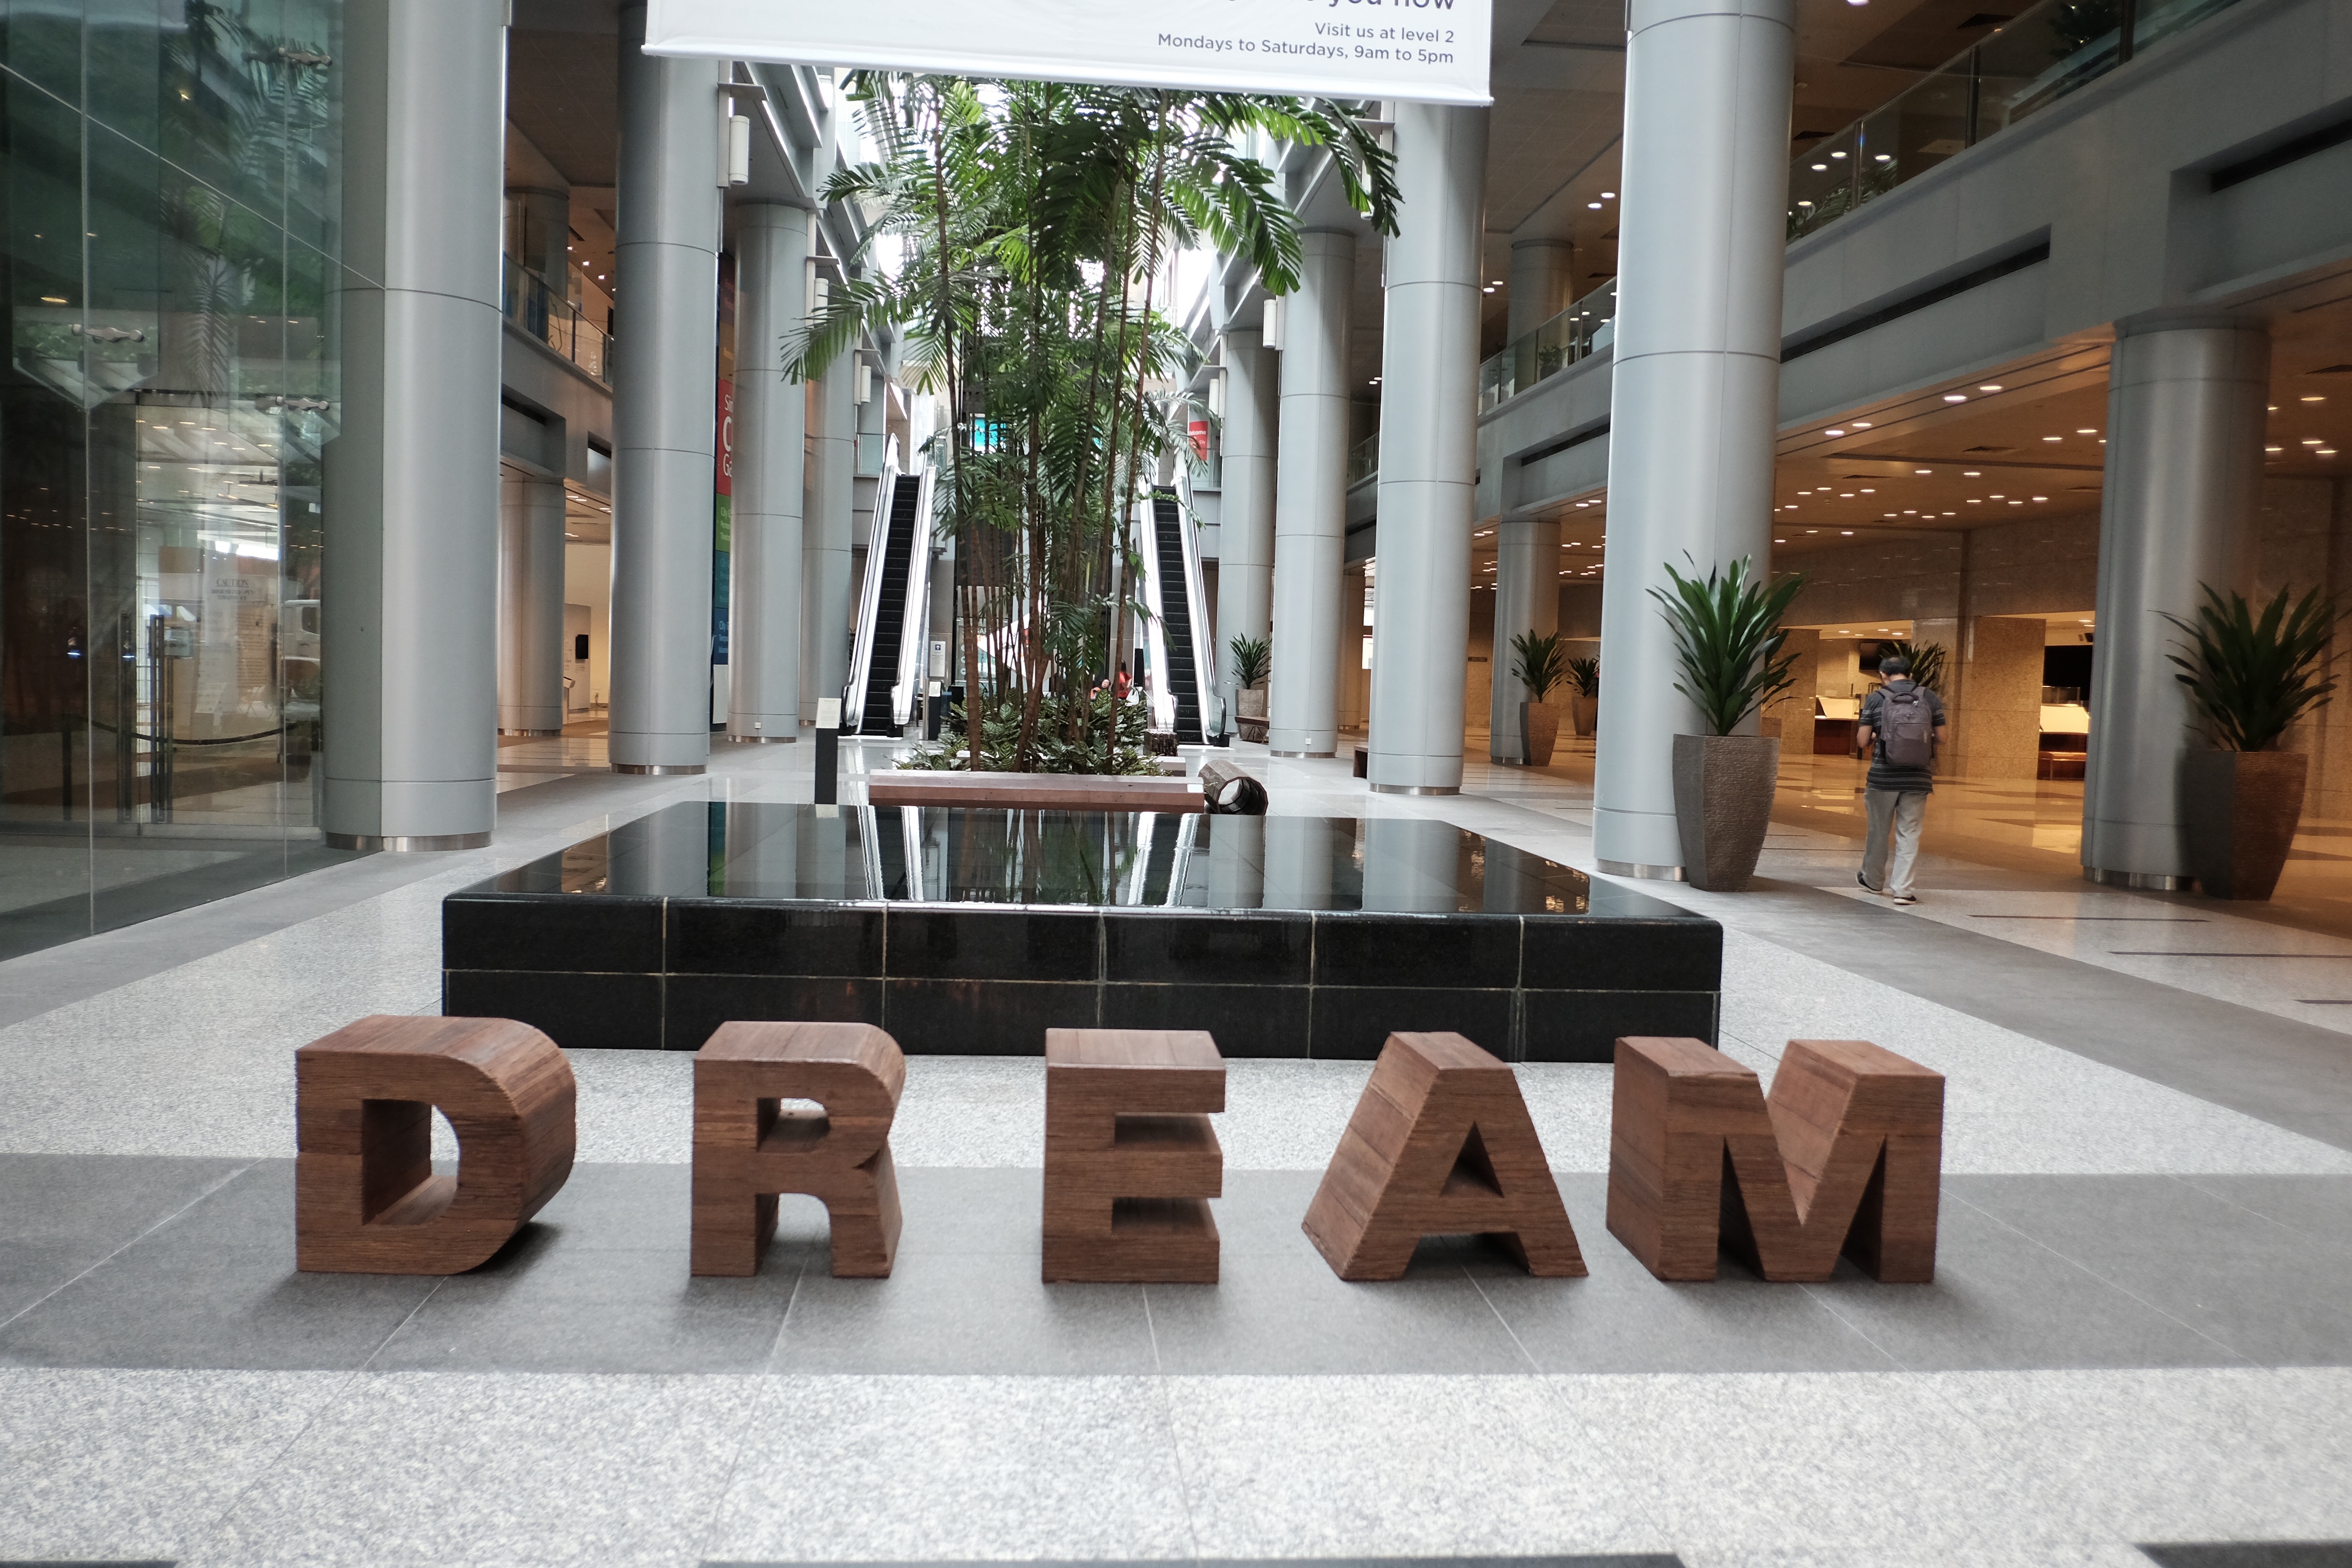
floor, plaza, interior design, courtyard, tourist attraction, estate, lobby